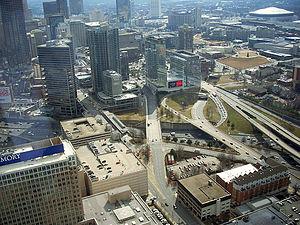
The Walking Dead est une série télévisée d'horreur et dramatique américaine, adaptée par Frank Darabont et Robert Kirkman, créateur de la bande dessinée du même nom, diffusée depuis le 31 octobre 2010 sur AMC.